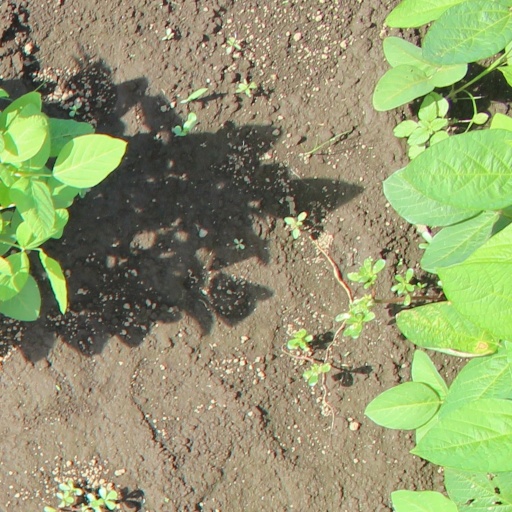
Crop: soybean